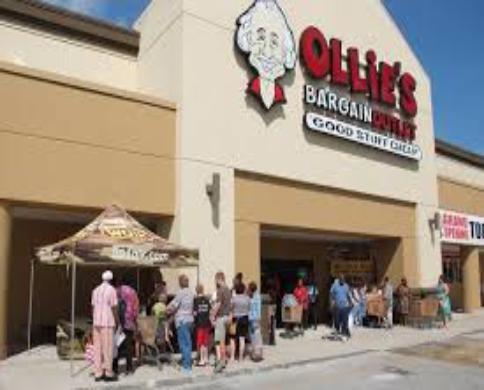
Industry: Others